Deperdussin 1910 monoplane

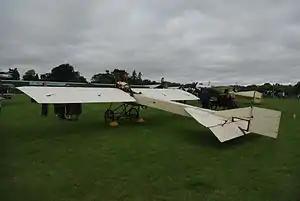
Deperdussin monoplane belonging to the Shuttleworth Collection.

The 1910 Deperdussin monoplane was the first aircraft to be built in significant quantities by Aéroplanes Deperdussin. The type was produced in a number of variants which were flown successfully in air races and gained several records during 1911, and was used by the Australian Central Flying School at Point Cook, Victoria. Several have survived, including an airworthy example in the Shuttleworth Collection in England.